Battle of the Trough

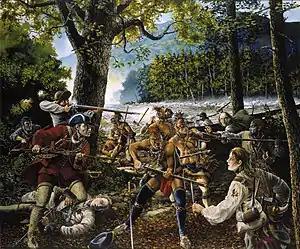
Twenty Brave Men by Jackson Walker

The Battle of the Trough (March or April 1756) was a skirmish of the early French and Indian War (1754–63) fought between Native Americans and Anglo-American settlers in the valley of the South Branch Potomac River in what is now northern Hardy County, West Virginia, USA.